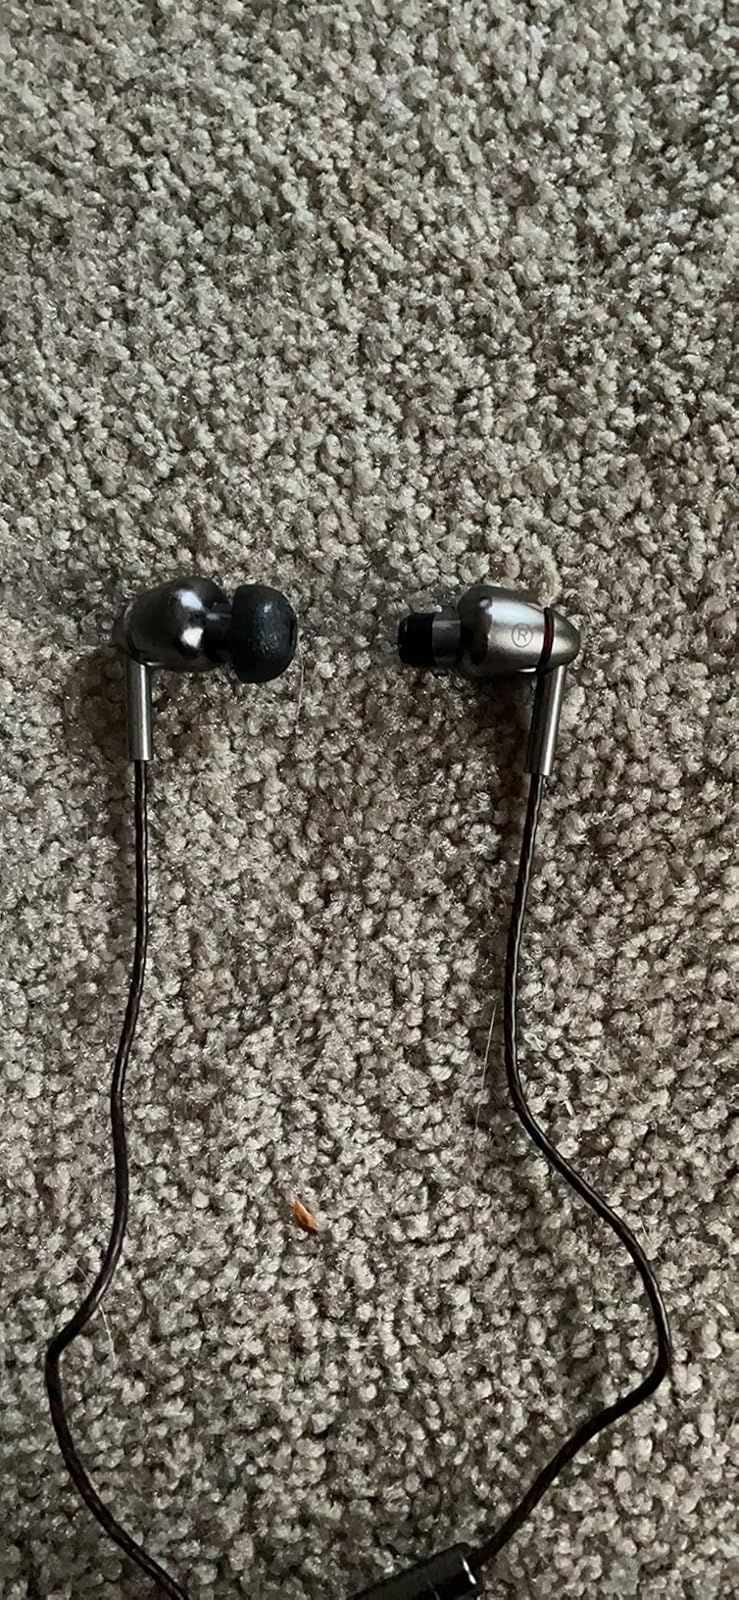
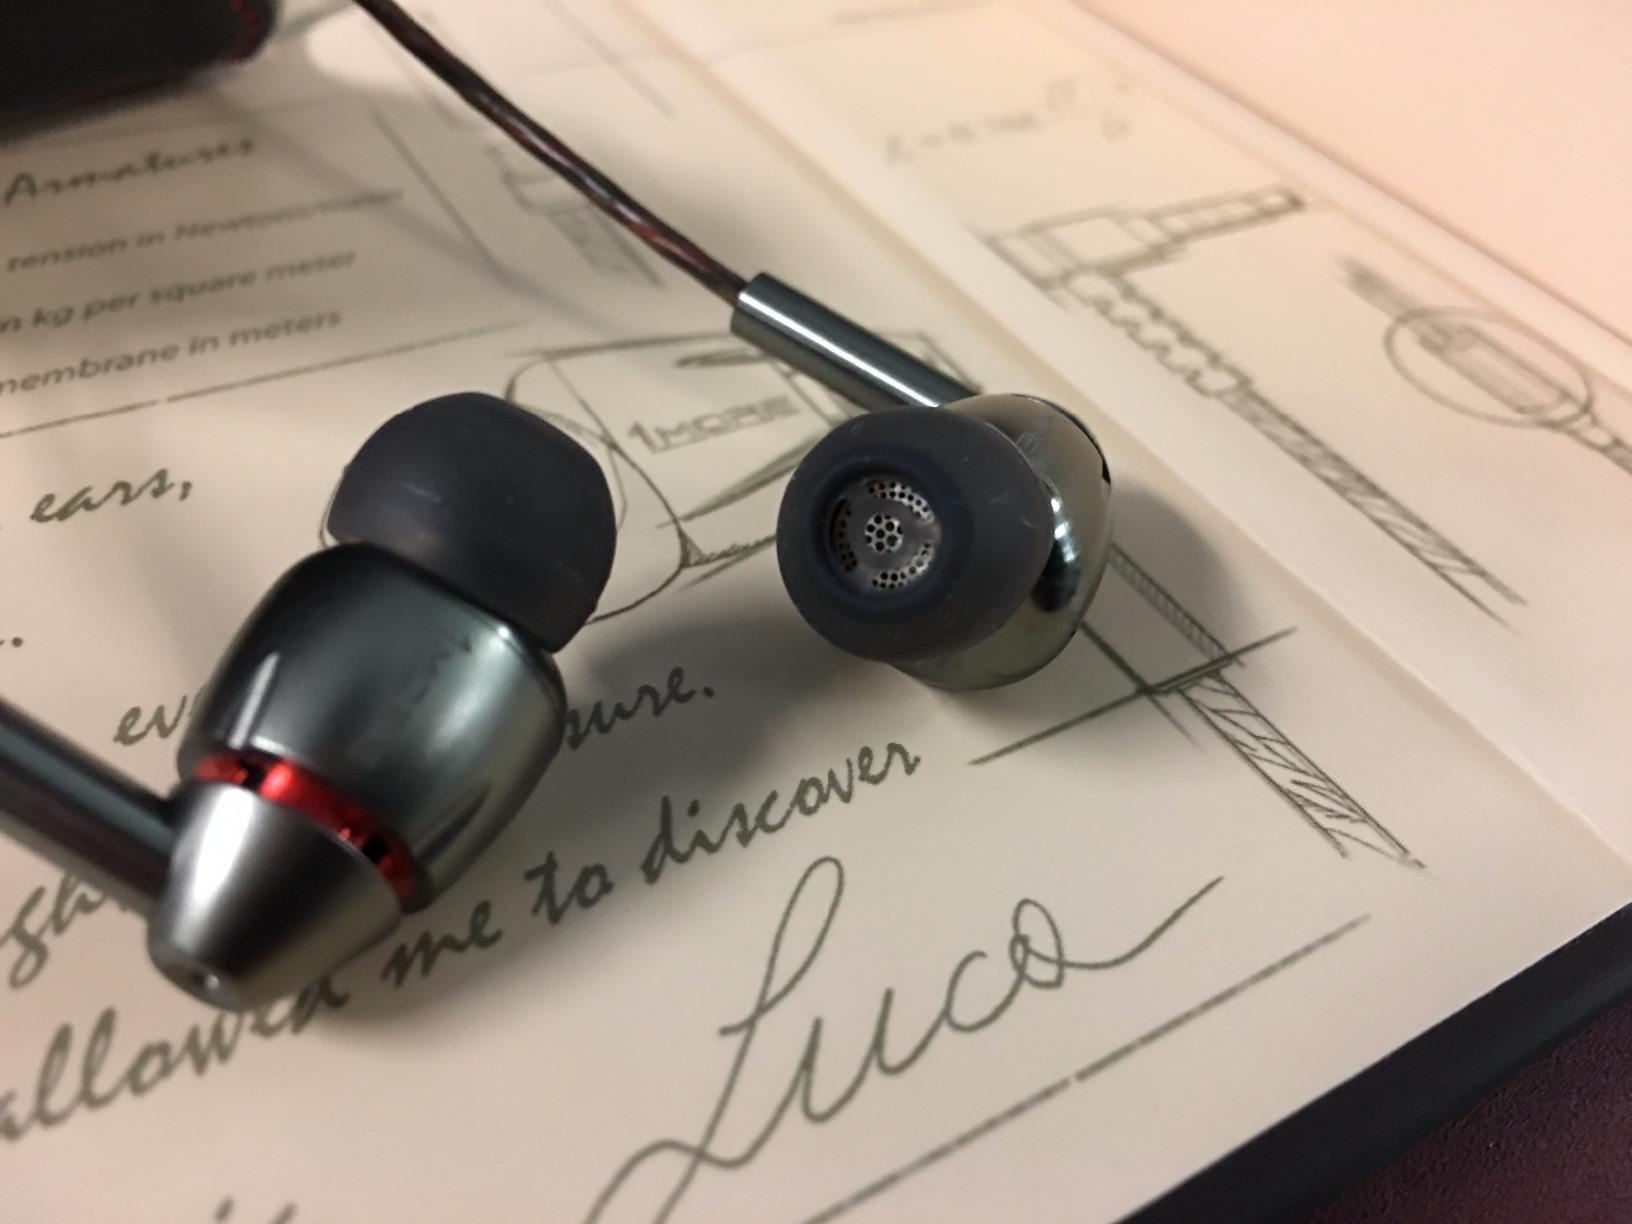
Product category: headphones
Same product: yes